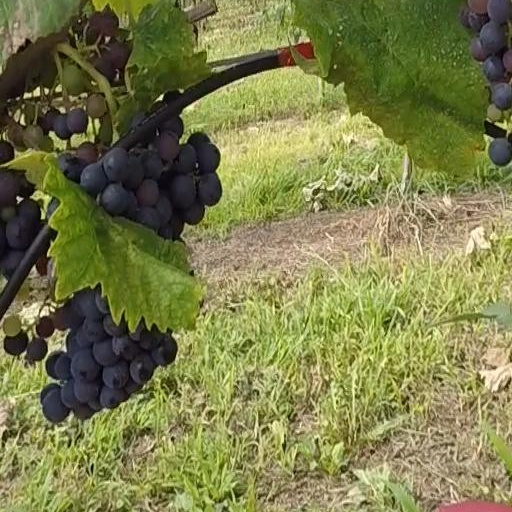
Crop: grape